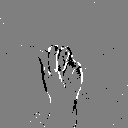
ASL letter: m